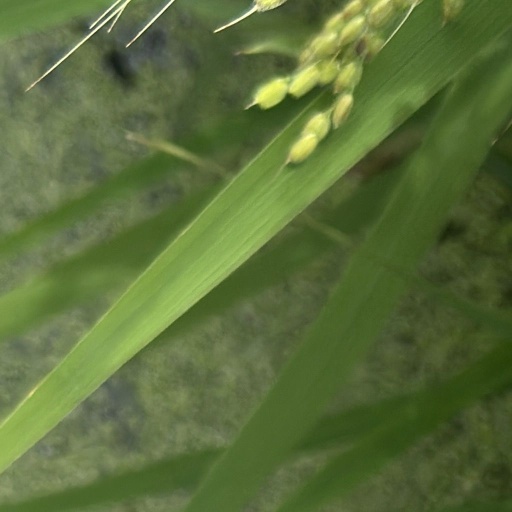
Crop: rice